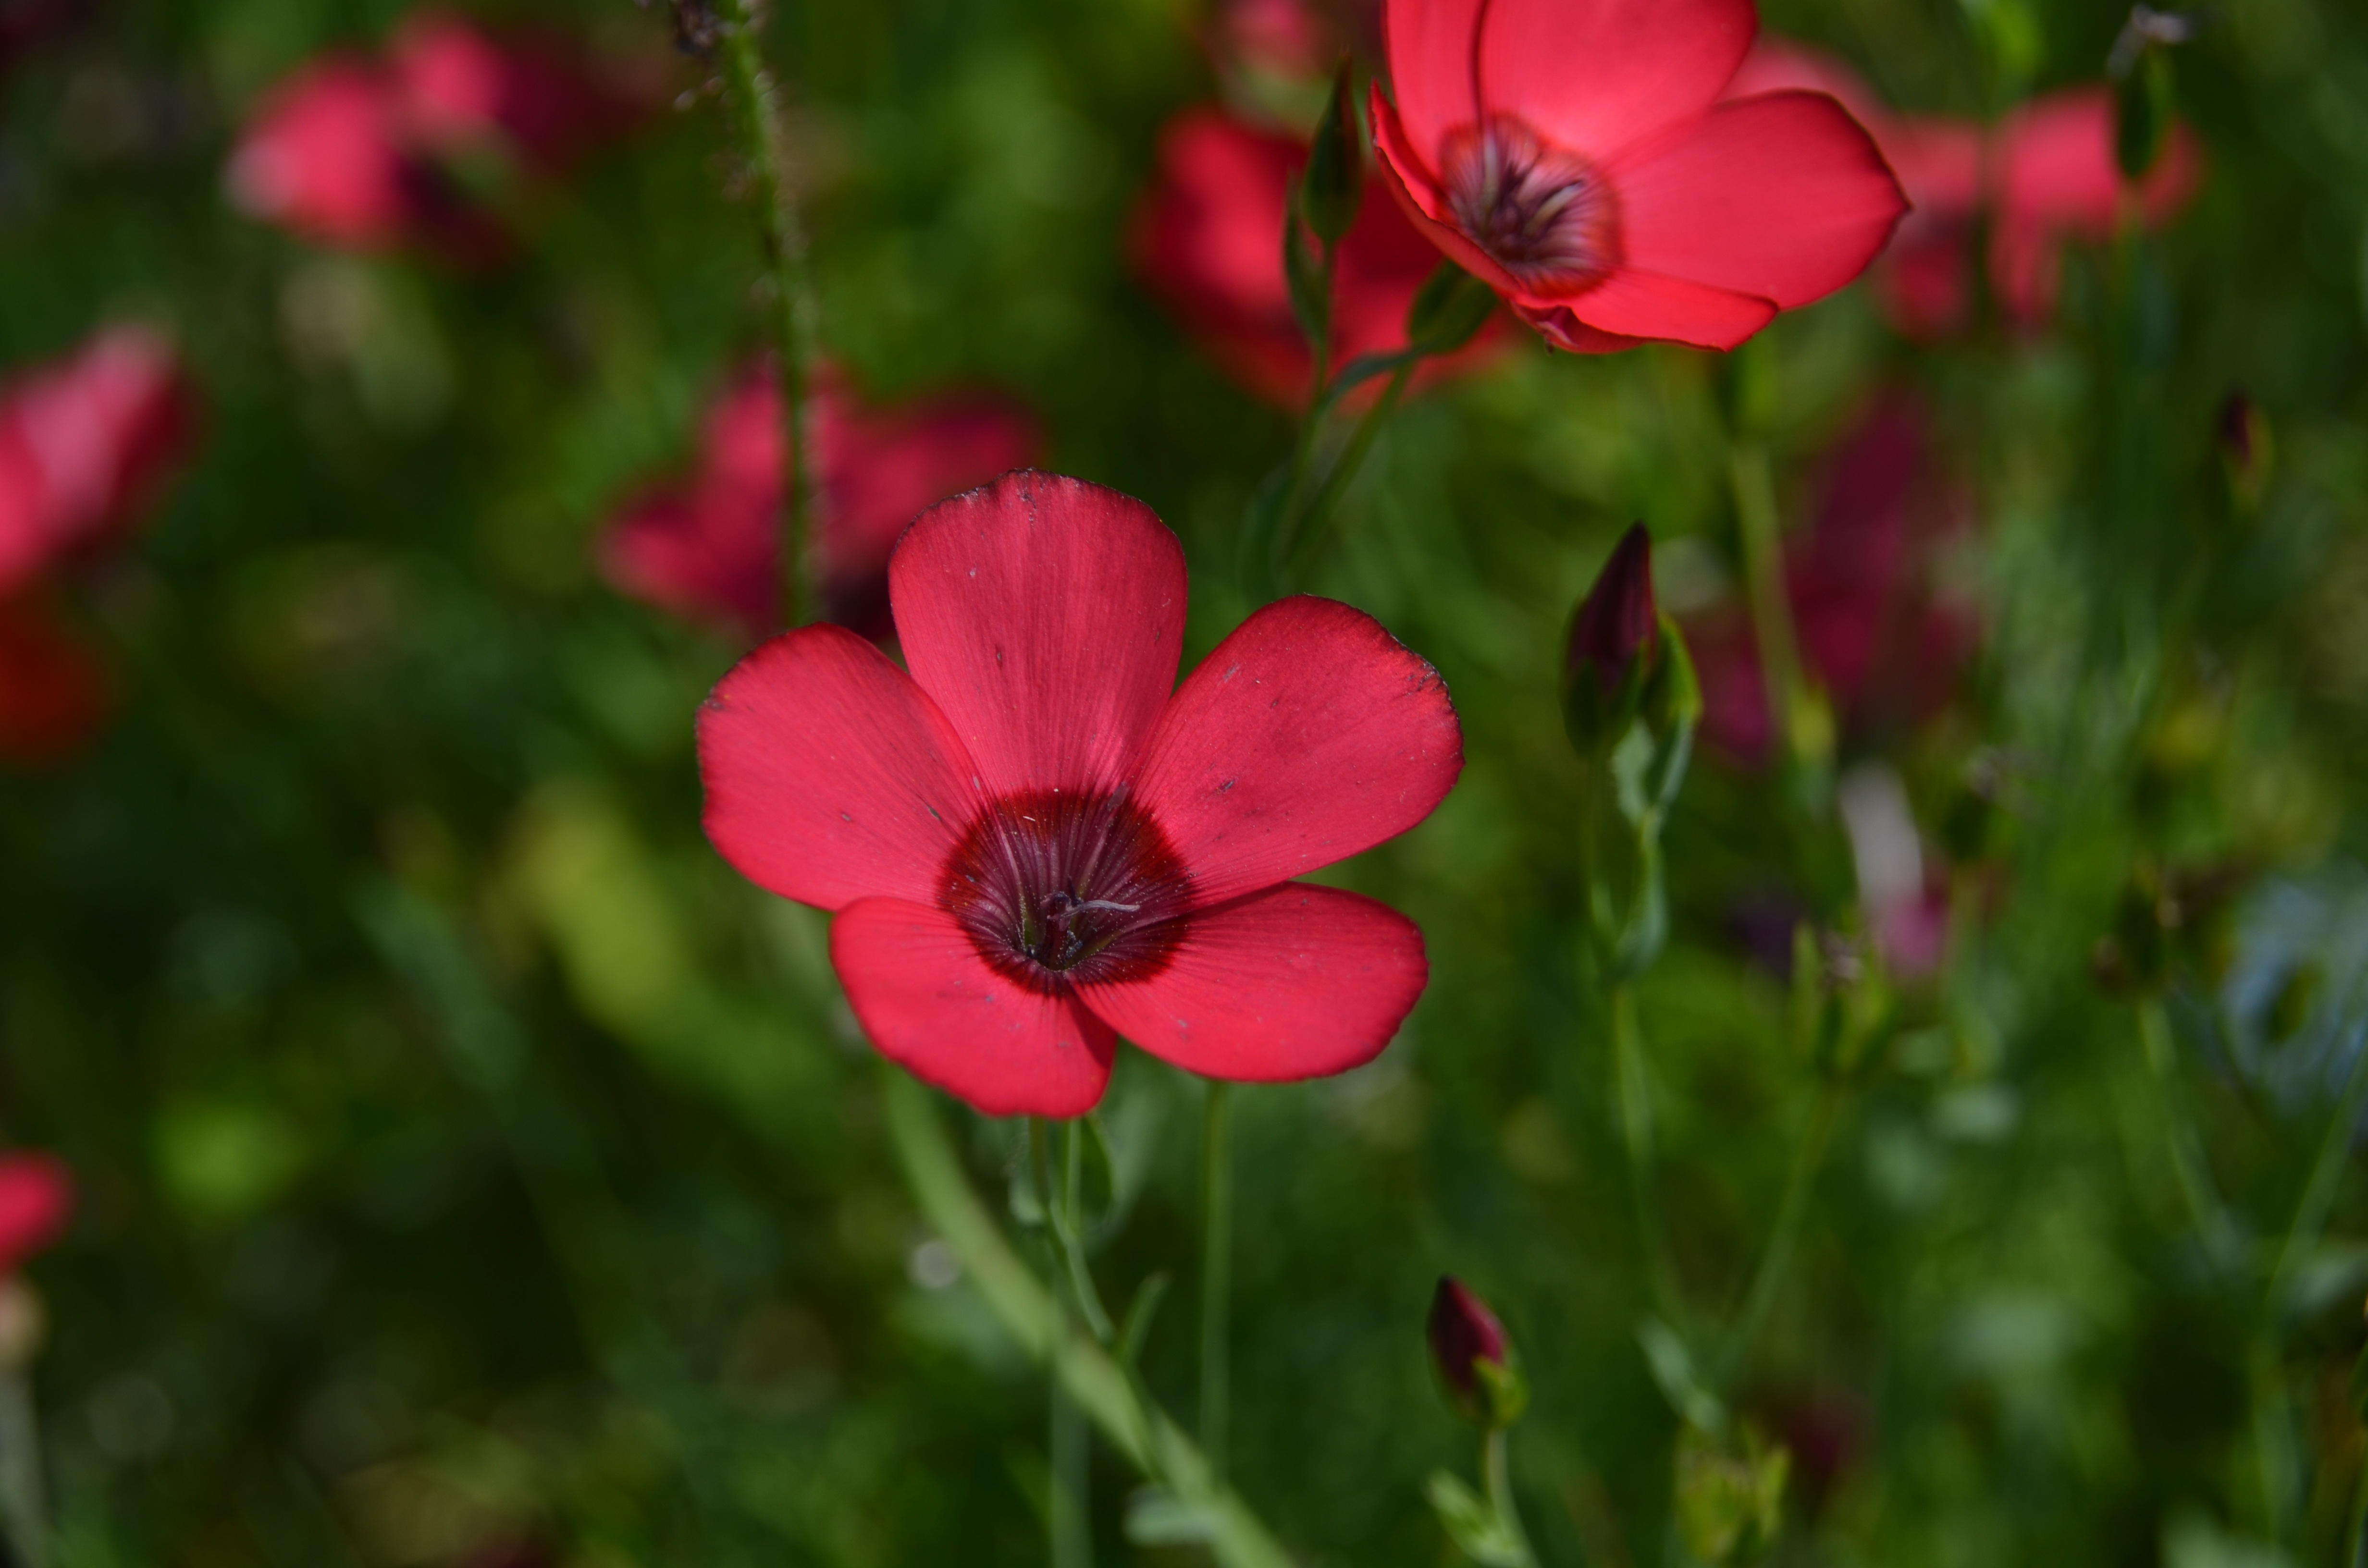
blossom, plant, field, flower, petal, bloom, red, close, flora, wildflower, pointed flower, wild flowers, poppy, coquelicot, macro photography, flowering plant, annual plant, land plant, garden cosmos